International relations

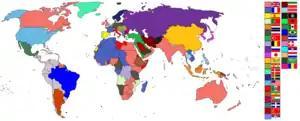
Empires of the world in 1910

Polarity in international relations refers to the arrangement of power within the international system. The concept arose from bipolarity during the Cold War, with the international system dominated by the conflict between two superpowers, and has been applied retrospectively by theorists. However, the term bipolar was notably used by Stalin who said he saw the international system as a bipolar one with two opposing power bases and ideologies. Consequently, the international system prior to 1945 can be described as multipolar, with power being shared among great powers.